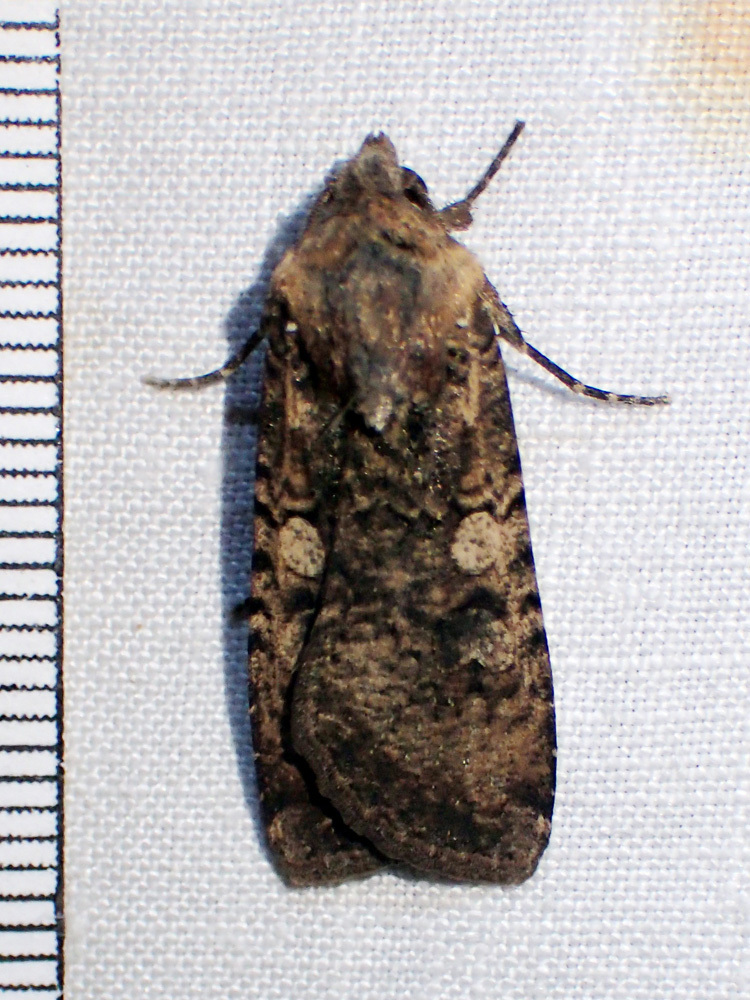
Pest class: cutworms